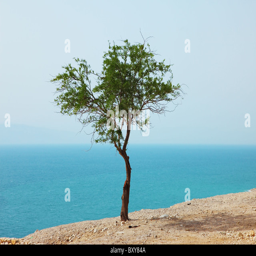
picturesque tree on dry cliff above bodies of water